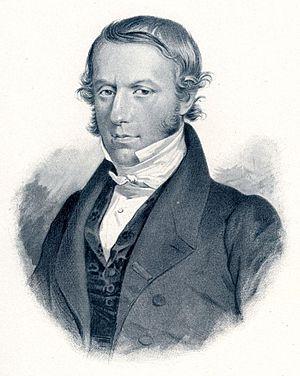
Portrait de Gabriel Andral.
Gabriel Andral était un médecin pathologiste français et professeur à la Faculté de médecine de Paris. Par ses travaux sur les maladies du sang, il est considéré comme le fondateur de l'hématologie.